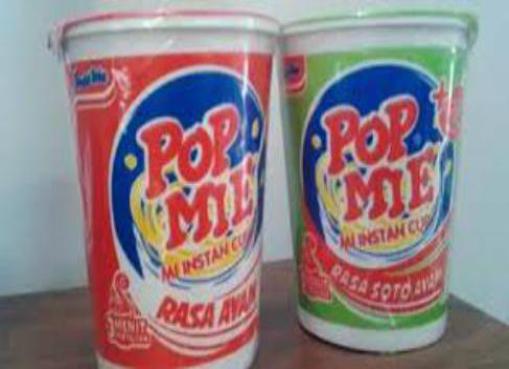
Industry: Food